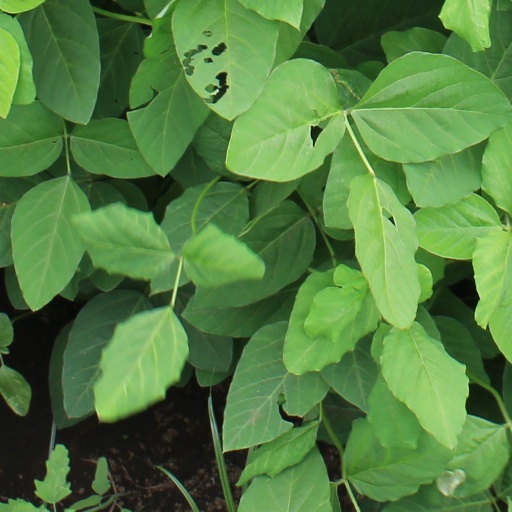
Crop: soybean